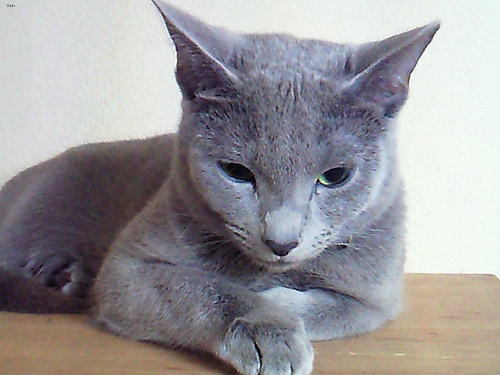
Animal: cat
Breed: russian_blue